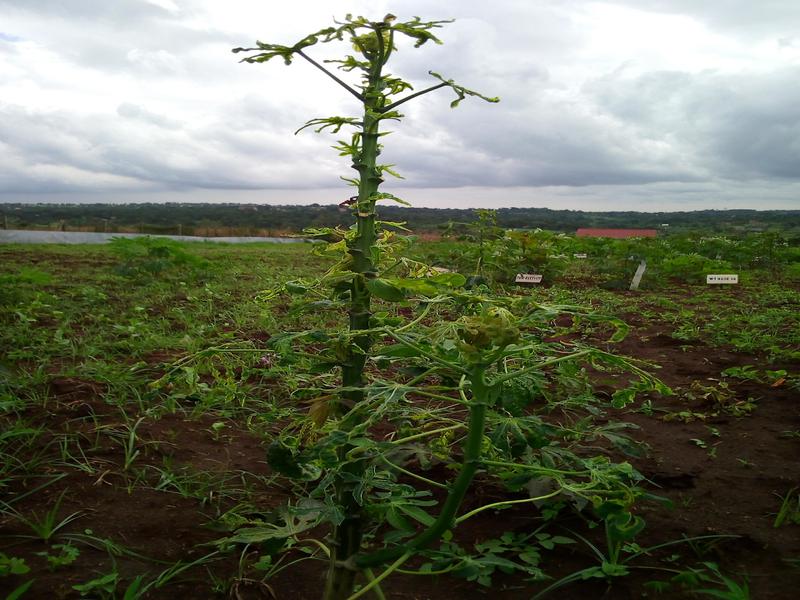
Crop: cassava
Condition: mosaic_disease